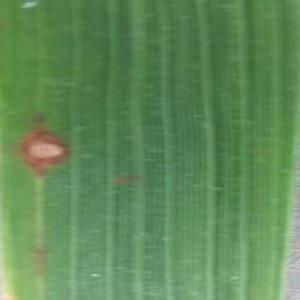
Disease: Blast